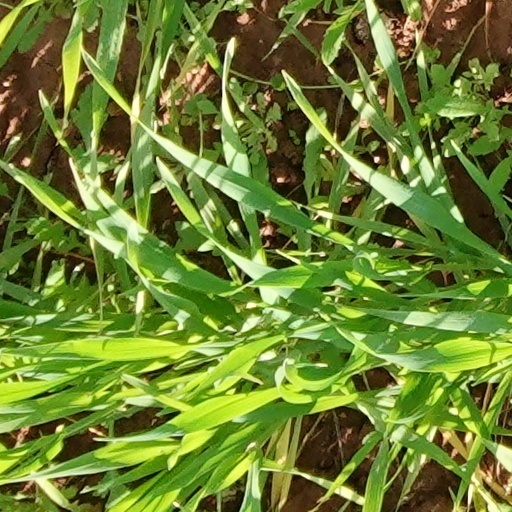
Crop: wheat